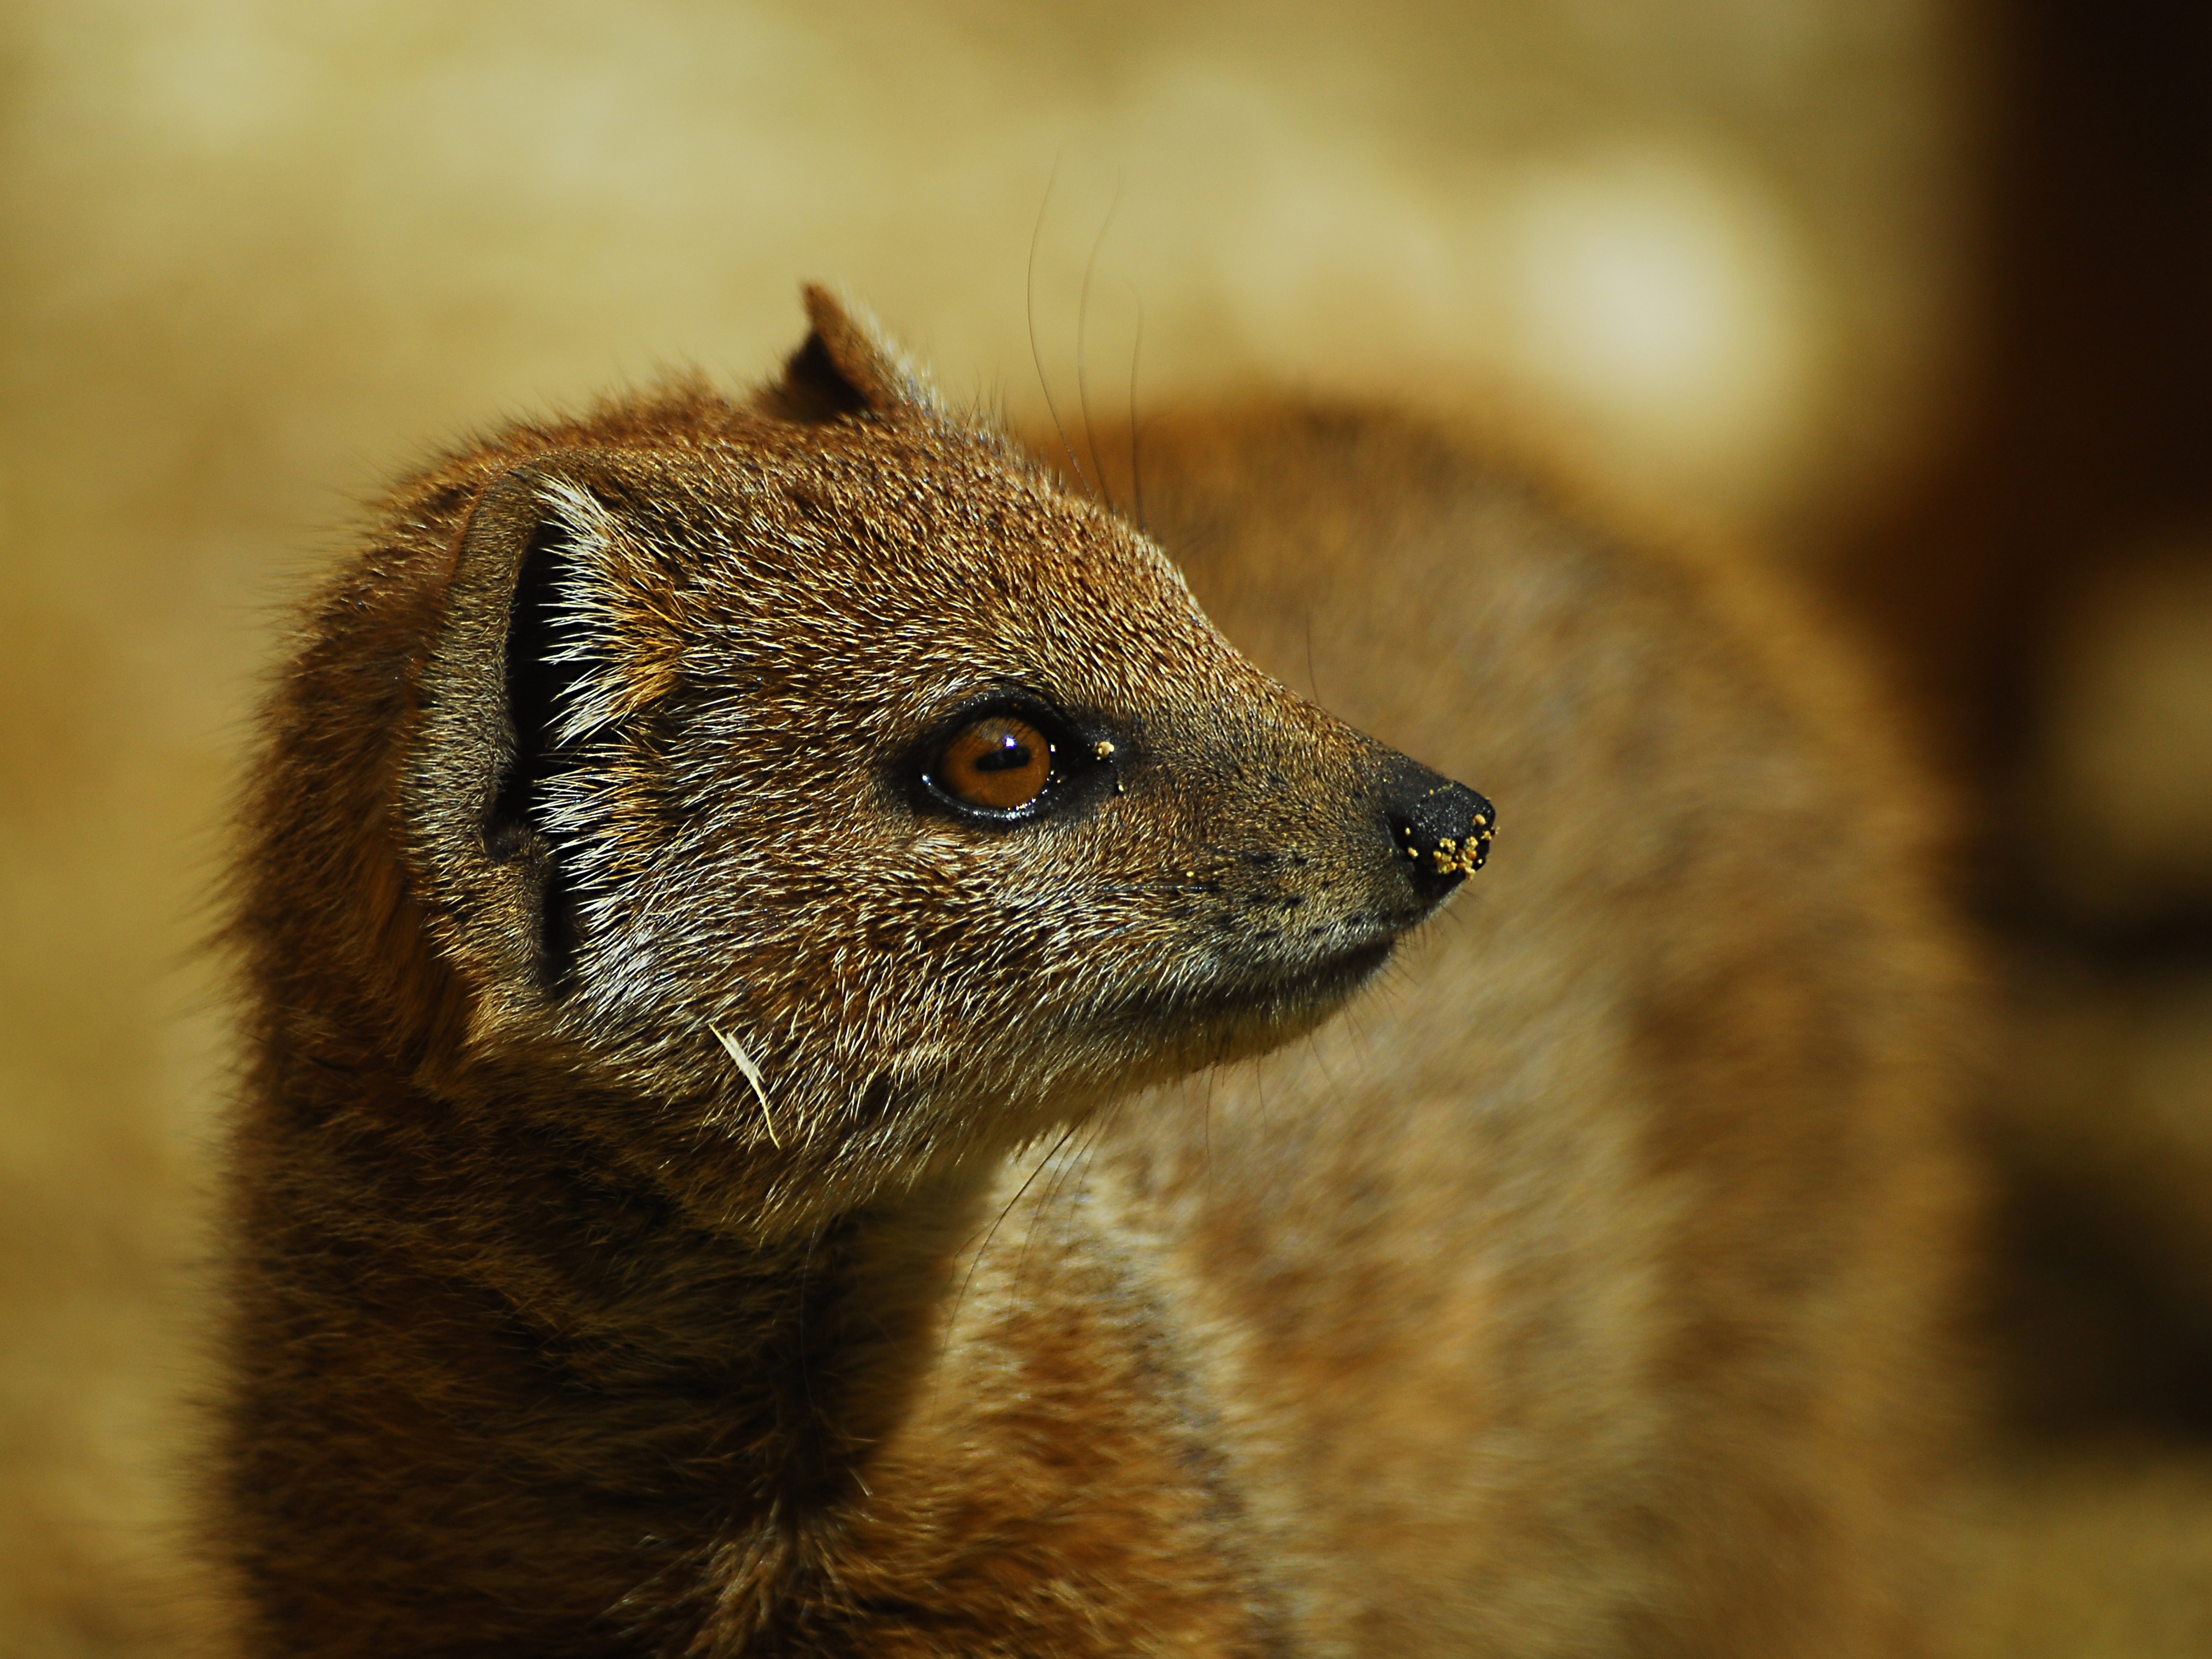
animal, wildlife, mammal, fauna, close up, whiskers, vertebrate, macro photography, yellow mongoose, viverridae